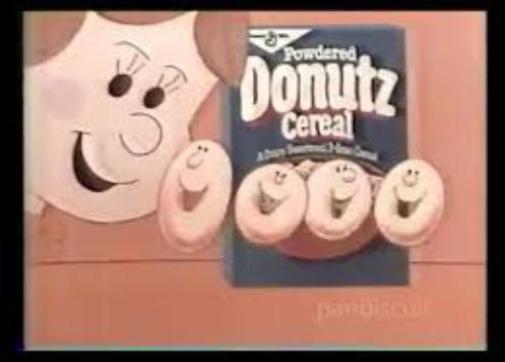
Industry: Food